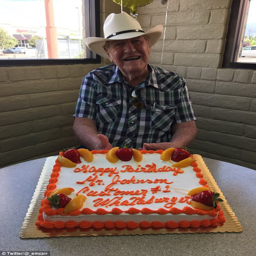
person , was surprised by the staff